Cirrus Vision SF50

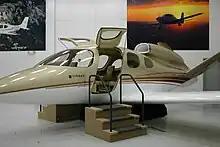
Original Vision Jet mock-up in July 2007

In early 2007 the company gave deposit holders a drawing of the aircraft in the form of a jigsaw puzzle, one piece at a time. On 27 June 2007, the puzzle was completed and the aircraft mock-up was unveiled the following day. Starting at this time it became described as a "personal jet".